Foreign relations of India

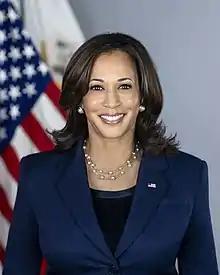
Kamala Harris is the 49th Vice President of the United States. She is the first female, the first person of colour, as well as the first Indian American vice president.

India and Ethiopia have warm bilateral ties based on mutual cooperation and support. India has been a partner in Ethiopia's developmental efforts, training Ethiopian personnel under its ITEC programmer, providing it with several lines of credit and launching the Pan-African e-Network project there in 2007. The Second India–Africa Forum Summit was held in Addis Ababa in 2011. India is also Ethiopia's second-largest source of foreign direct investments.